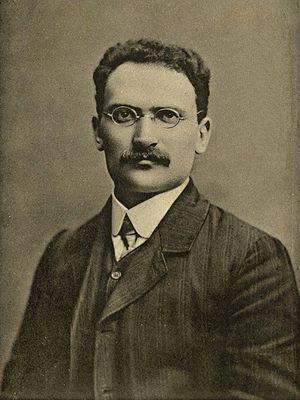
Le sionisme est une idéologie politique nationaliste fondée sur un sentiment national juif, apparue au XIXᵉ siècle, et qui entend permettre aux Juifs d'avoir un État en terre d'Israël.
Dov-Ber Borochov, né le 3 juillet 1881 à Zolotonocha en Ukraine et mort le 17 décembre 1917, est écrivain, linguiste et chercheur dans les domaines du yiddish et de l'histoire du peuple juif.